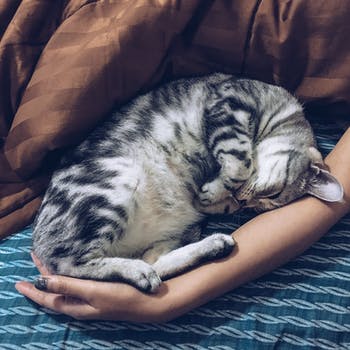
Label: No Watermark